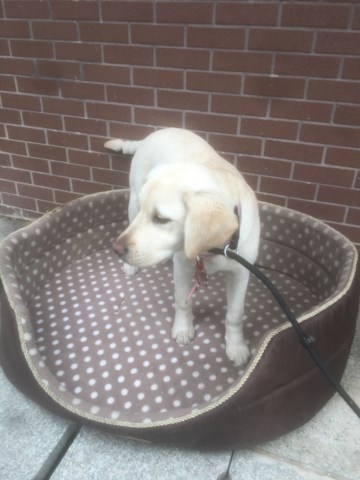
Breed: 3580-n000122-Labrador_retriever